University District (Spokane, Washington)

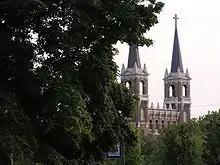
St. Aloysius Gonzaga parish church, on the campus of Gonzaga University

What is now the southern half of the University District, south of the river, was initially developed in the 1890s and 1910s as a commercial district and rail yard. The area was home to numerous warehouses for department and grocery stores such as Sears and Roebuck and Safeway. The historic Schade Brewery was constructed in the area in 1903 and is listed on the National Register of Historic Places. The Great Northern, Milwaukee Road and Great Northern railroads passed through the area until the 1970s, when most of the railroads in the city center were torn out ahead of Expo 74.